TVR

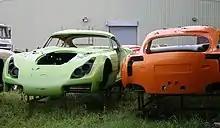
Unused TVR body shells, sitting outside of the closed Blackpool factory

In the late 1970s, TVR's leadership felt that the next model should represent a modern departure in styling from the Vixen and M Series cars. It was also important that the replacement model could be economically produced and that it would be easier to bring into compliance with safety and emissions regulations. TVR management met with Oliver Winterbottom in August 1977, and it was decided that he would style a new two-seat coupe. Ian Jones, formerly of Lotus Cars and then of Larkspur Design near Southampton, was to design the chassis. The prototype project initially showed slow progress while it was being worked at the Topolec facility in Norwich, so it was moved to a unit that TVR began renting at Bamber Bridge. The prototype car began road testing in January 1979, powered by the 2.8-litre fuel injected Ford Cologne V6 engine. The name for the car, Tasmin, was created by blending the female name "Tamsin" with the name of the Australasian racing Tasman Series.